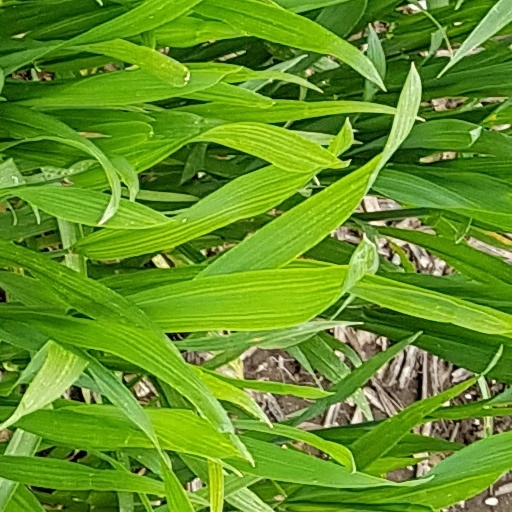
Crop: wheat